Edward Albert Palmer Memorial Chapel and Autry House

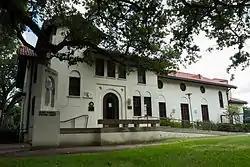
The building's exterior in 2014

The Edward Albert Palmer Memorial Chapel and Autry House is a two-part building complex located at Rice University in Houston, Texas. It houses the James L. Autry House, which was built in 1921 by the Episcopal Church as a community center for the university.